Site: brandenburg
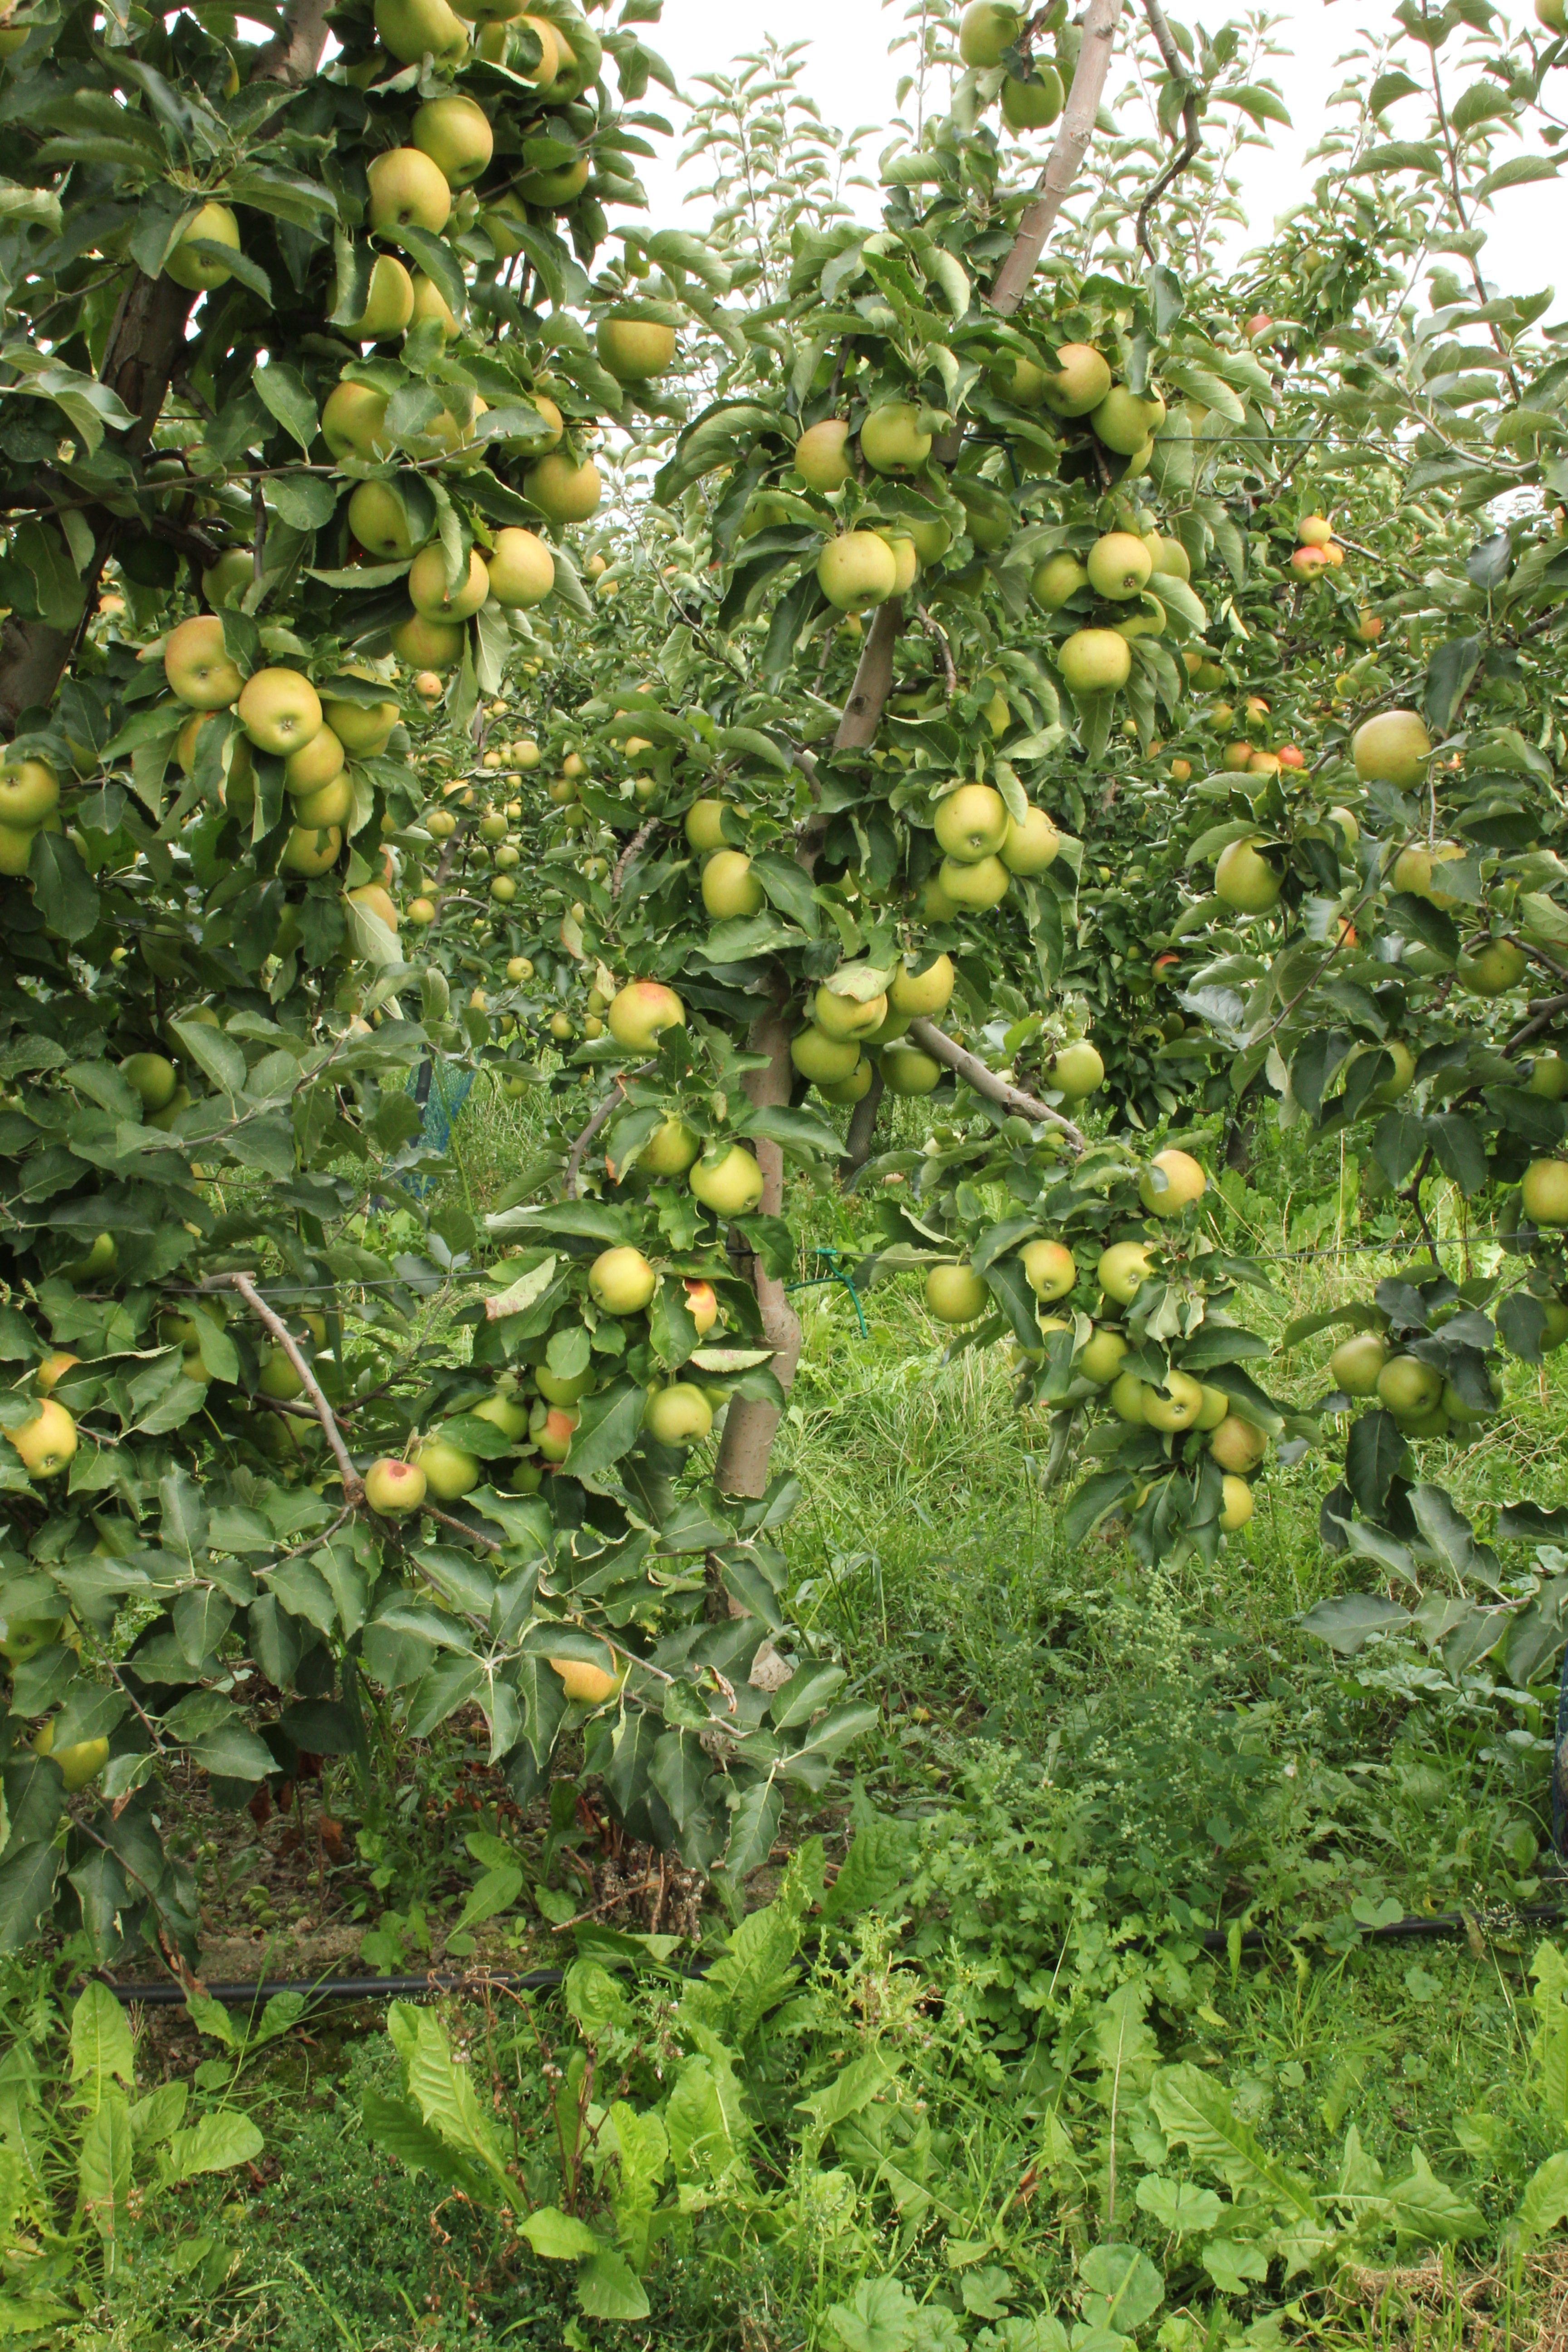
Growth stage (BBCH 87): Maturity of fruit and seed